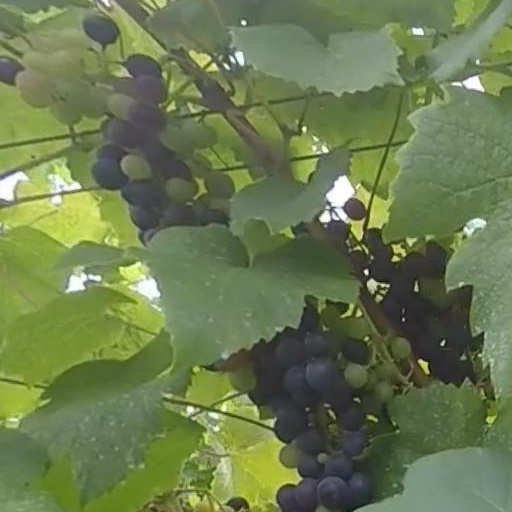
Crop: grape